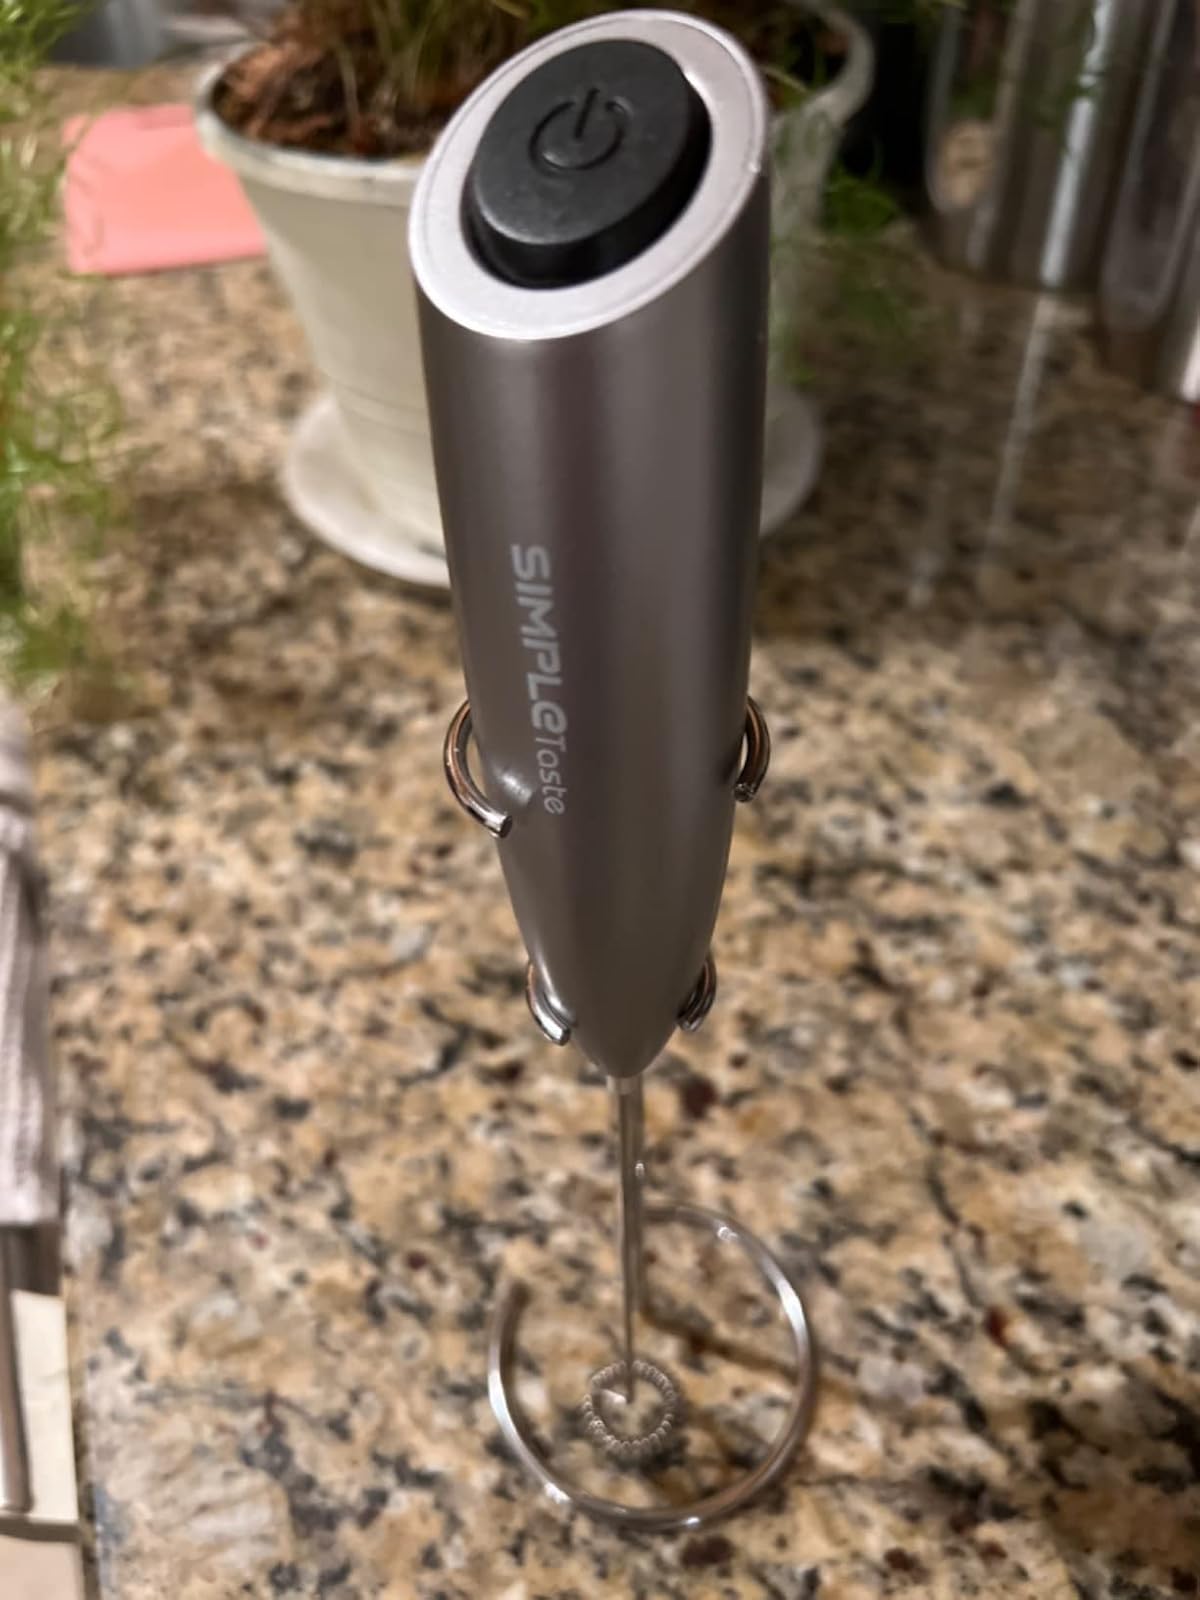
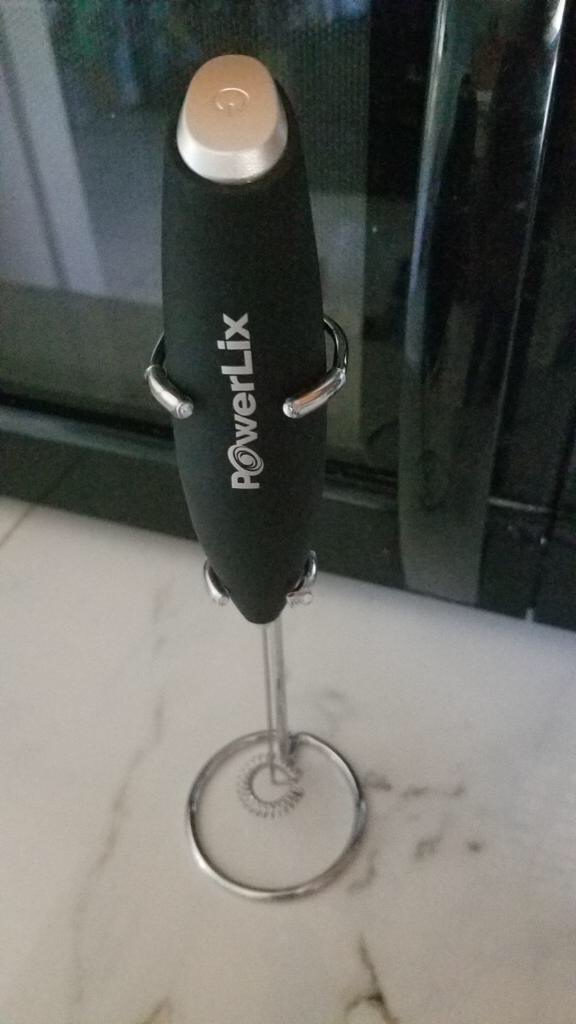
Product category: items_mixer
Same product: no